Ptolemy VI Philometor

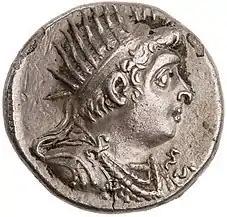
Coin of Ptolemy VIII

Ptolemy VIII was not satisfied with Cyrenaica and went to Rome in late 163 or early 162 BC to request help. The Roman Senate agreed that the division was unfair, declaring that Ptolemy VIII ought to receive Cyprus as well. Titus Manlius Torquatus and Gnaeus Cornelius Merula were sent as envoys to force Ptolemy VI to concede this, but he procrastinated and obfuscated. On their return to Rome at the end of 162 BC, they convinced the Senate to abandon their alliance with Ptolemy VI and to grant Ptolemy VIII permission to use force to take control of Cyprus. The Senate offered him no actual support in this endeavour and Cyprus remained in Ptolemy VI's hands.